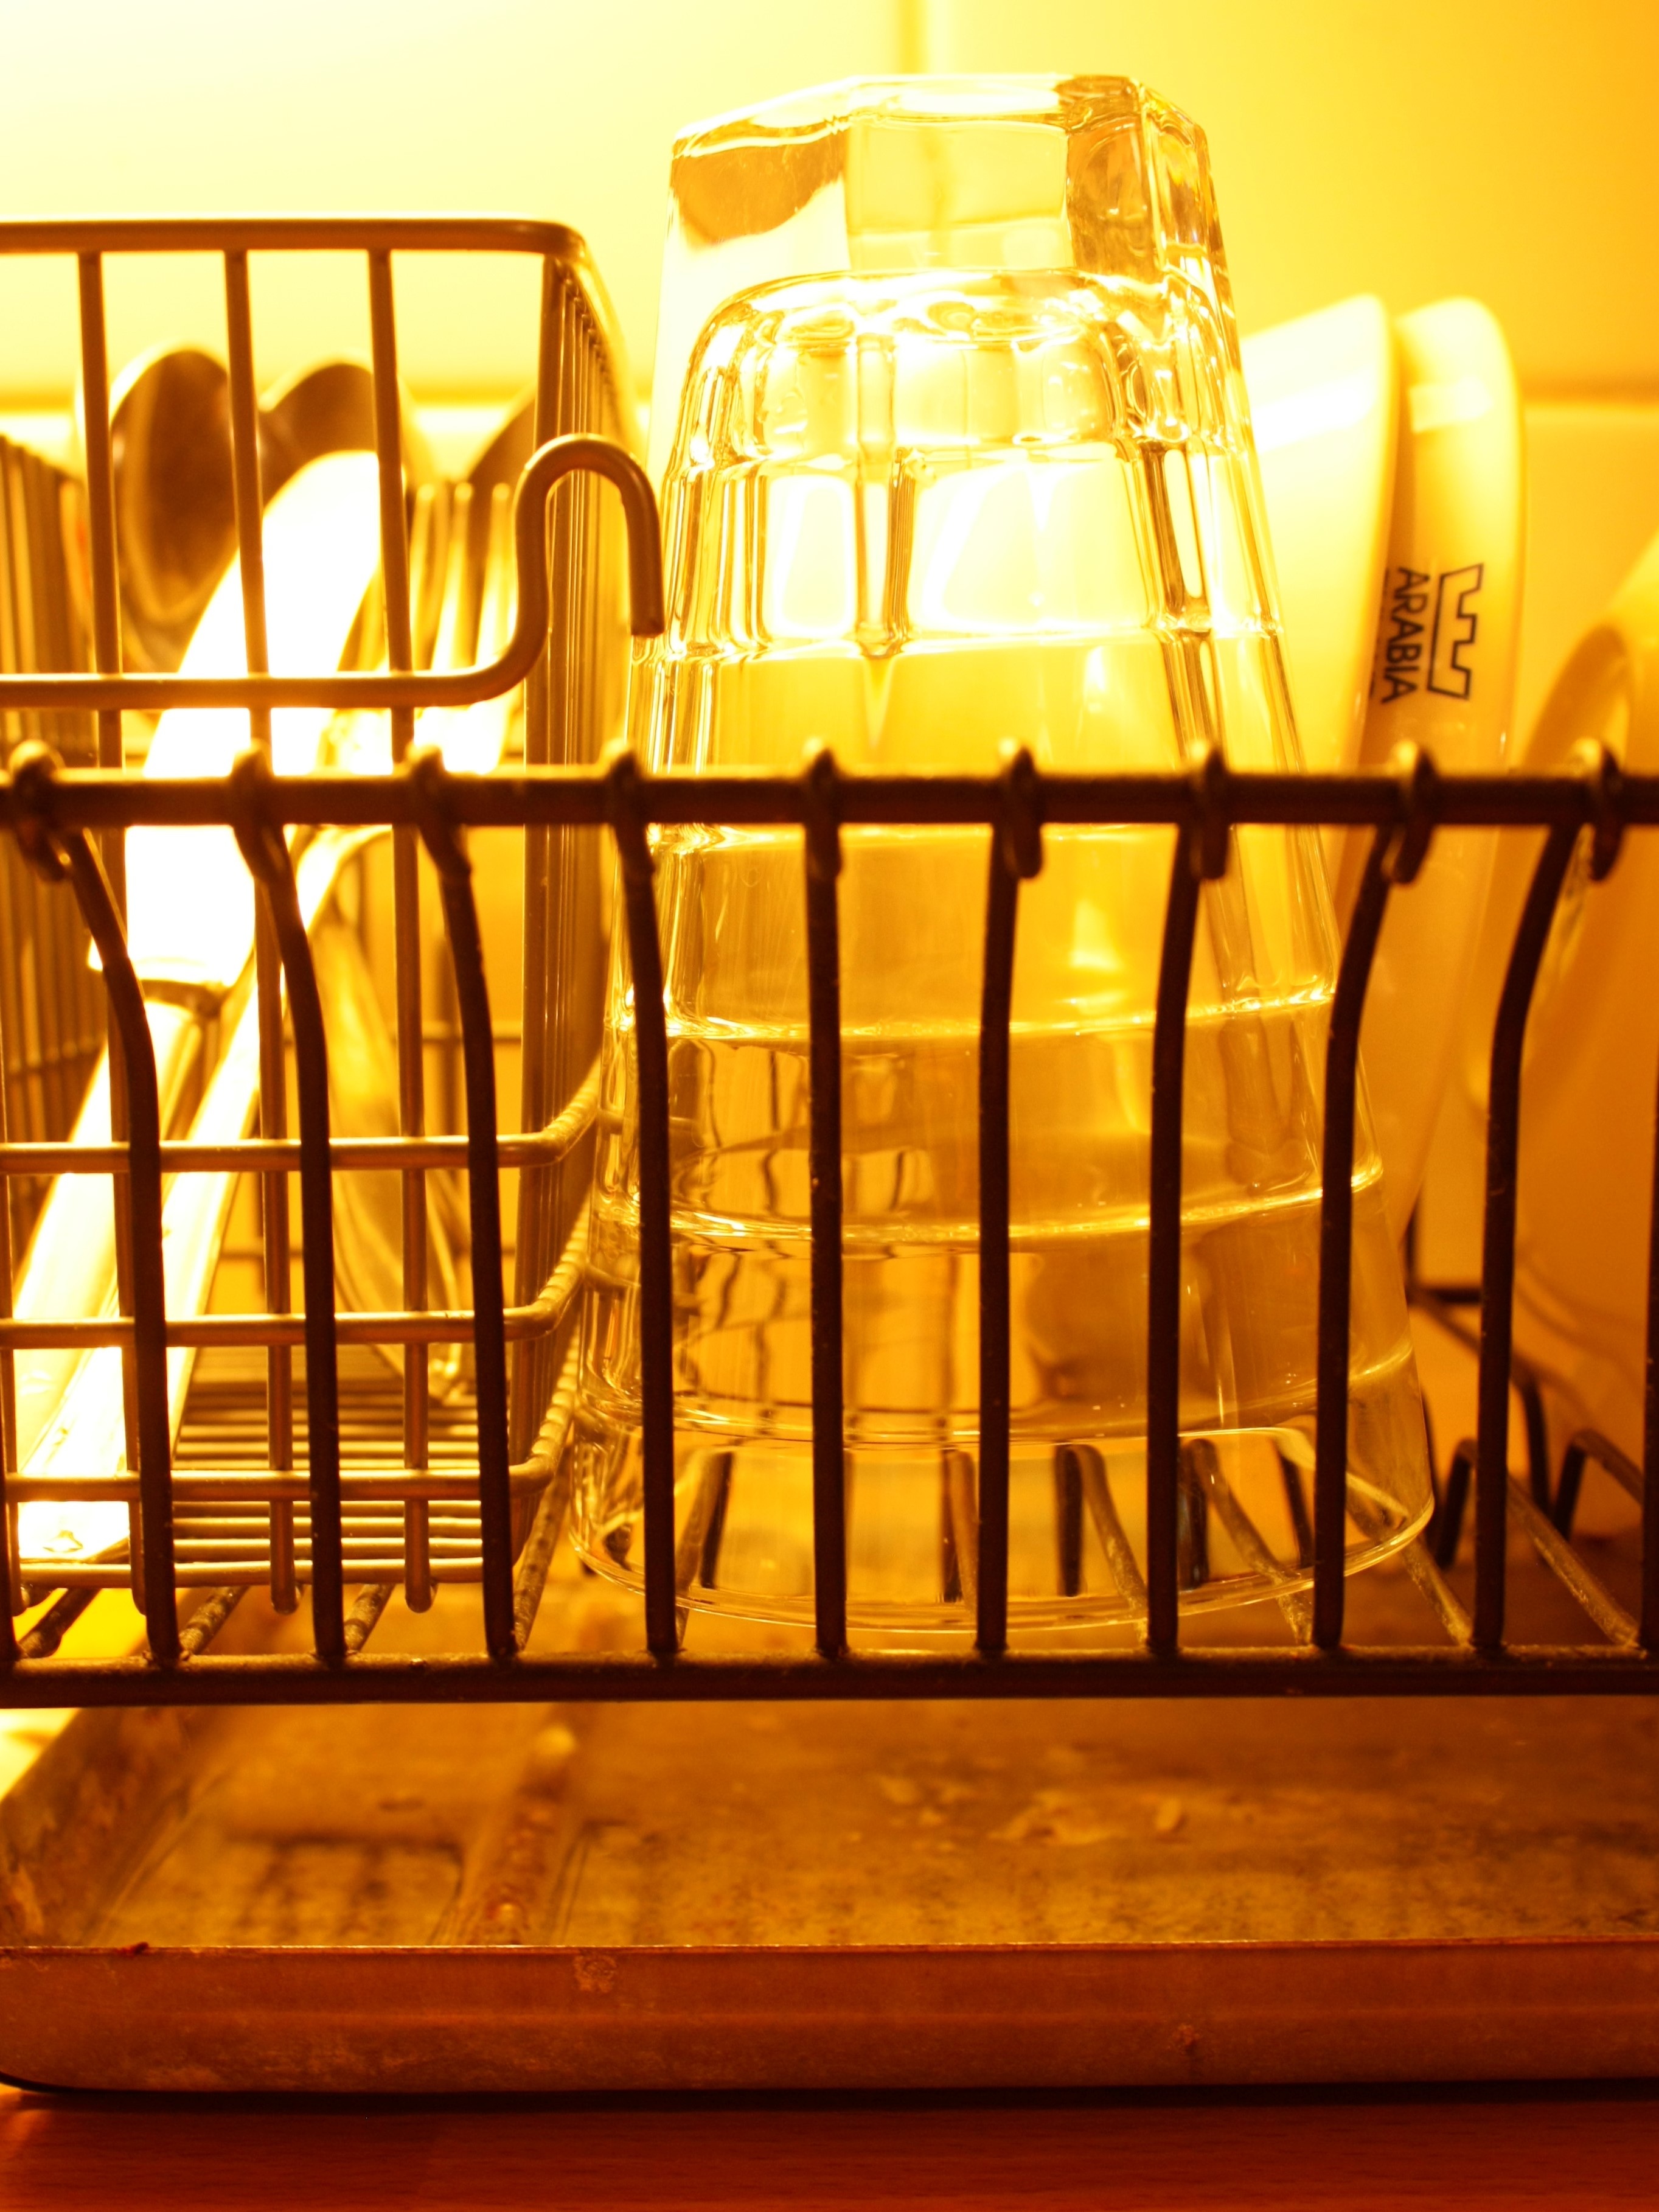
wood, glass, lighting, design